Egyptian mythology

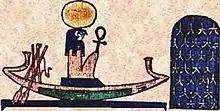
Ra on the solar barque, adorned with the sun-disk

One common feature of the myths is the emergence of the world from the waters of chaos that surround it. This event represents the establishment of "maat" and the origin of life. One fragmentary tradition centers on the eight gods of the Ogdoad, who represent the characteristics of the primeval water itself. Their actions give rise to the sun (represented in creation myths by various gods, especially Ra), whose birth forms a space of light and dryness within the dark water. The sun rises from the first mound of dry land, another common motif in the creation myths, which was likely inspired by the sight of mounds of earth emerging as the Nile flood receded. With the emergence of the sun god, the establisher of "maat", the world has its first ruler. Accounts from the first millennium BC focus on the actions of the creator god in subduing the forces of chaos that threaten the newly ordered world.